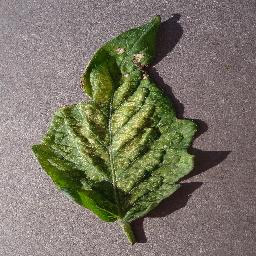
Label: Tomato___Spider_mites Two-spotted_spider_mite